Irkutsk Aviation Plant

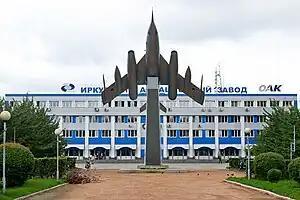
Irkutsk Aviation Plant

Irkutsk Aviation Plant is a company based in Irkutsk, Russia and established in 1932. It is a branch of Irkut Corporation, itself part of United Aircraft Corporation. As of 2014, 2,500 people work in the plant.